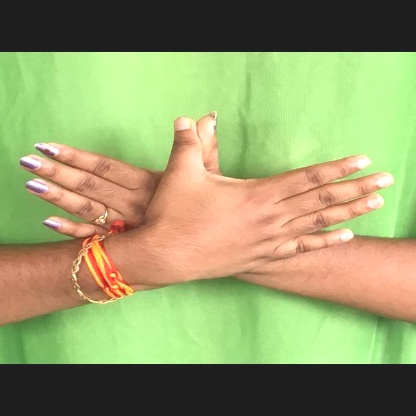
Mudra: Garuda